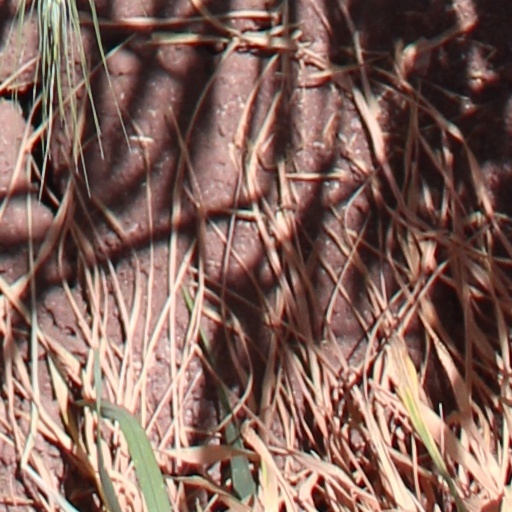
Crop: wheat